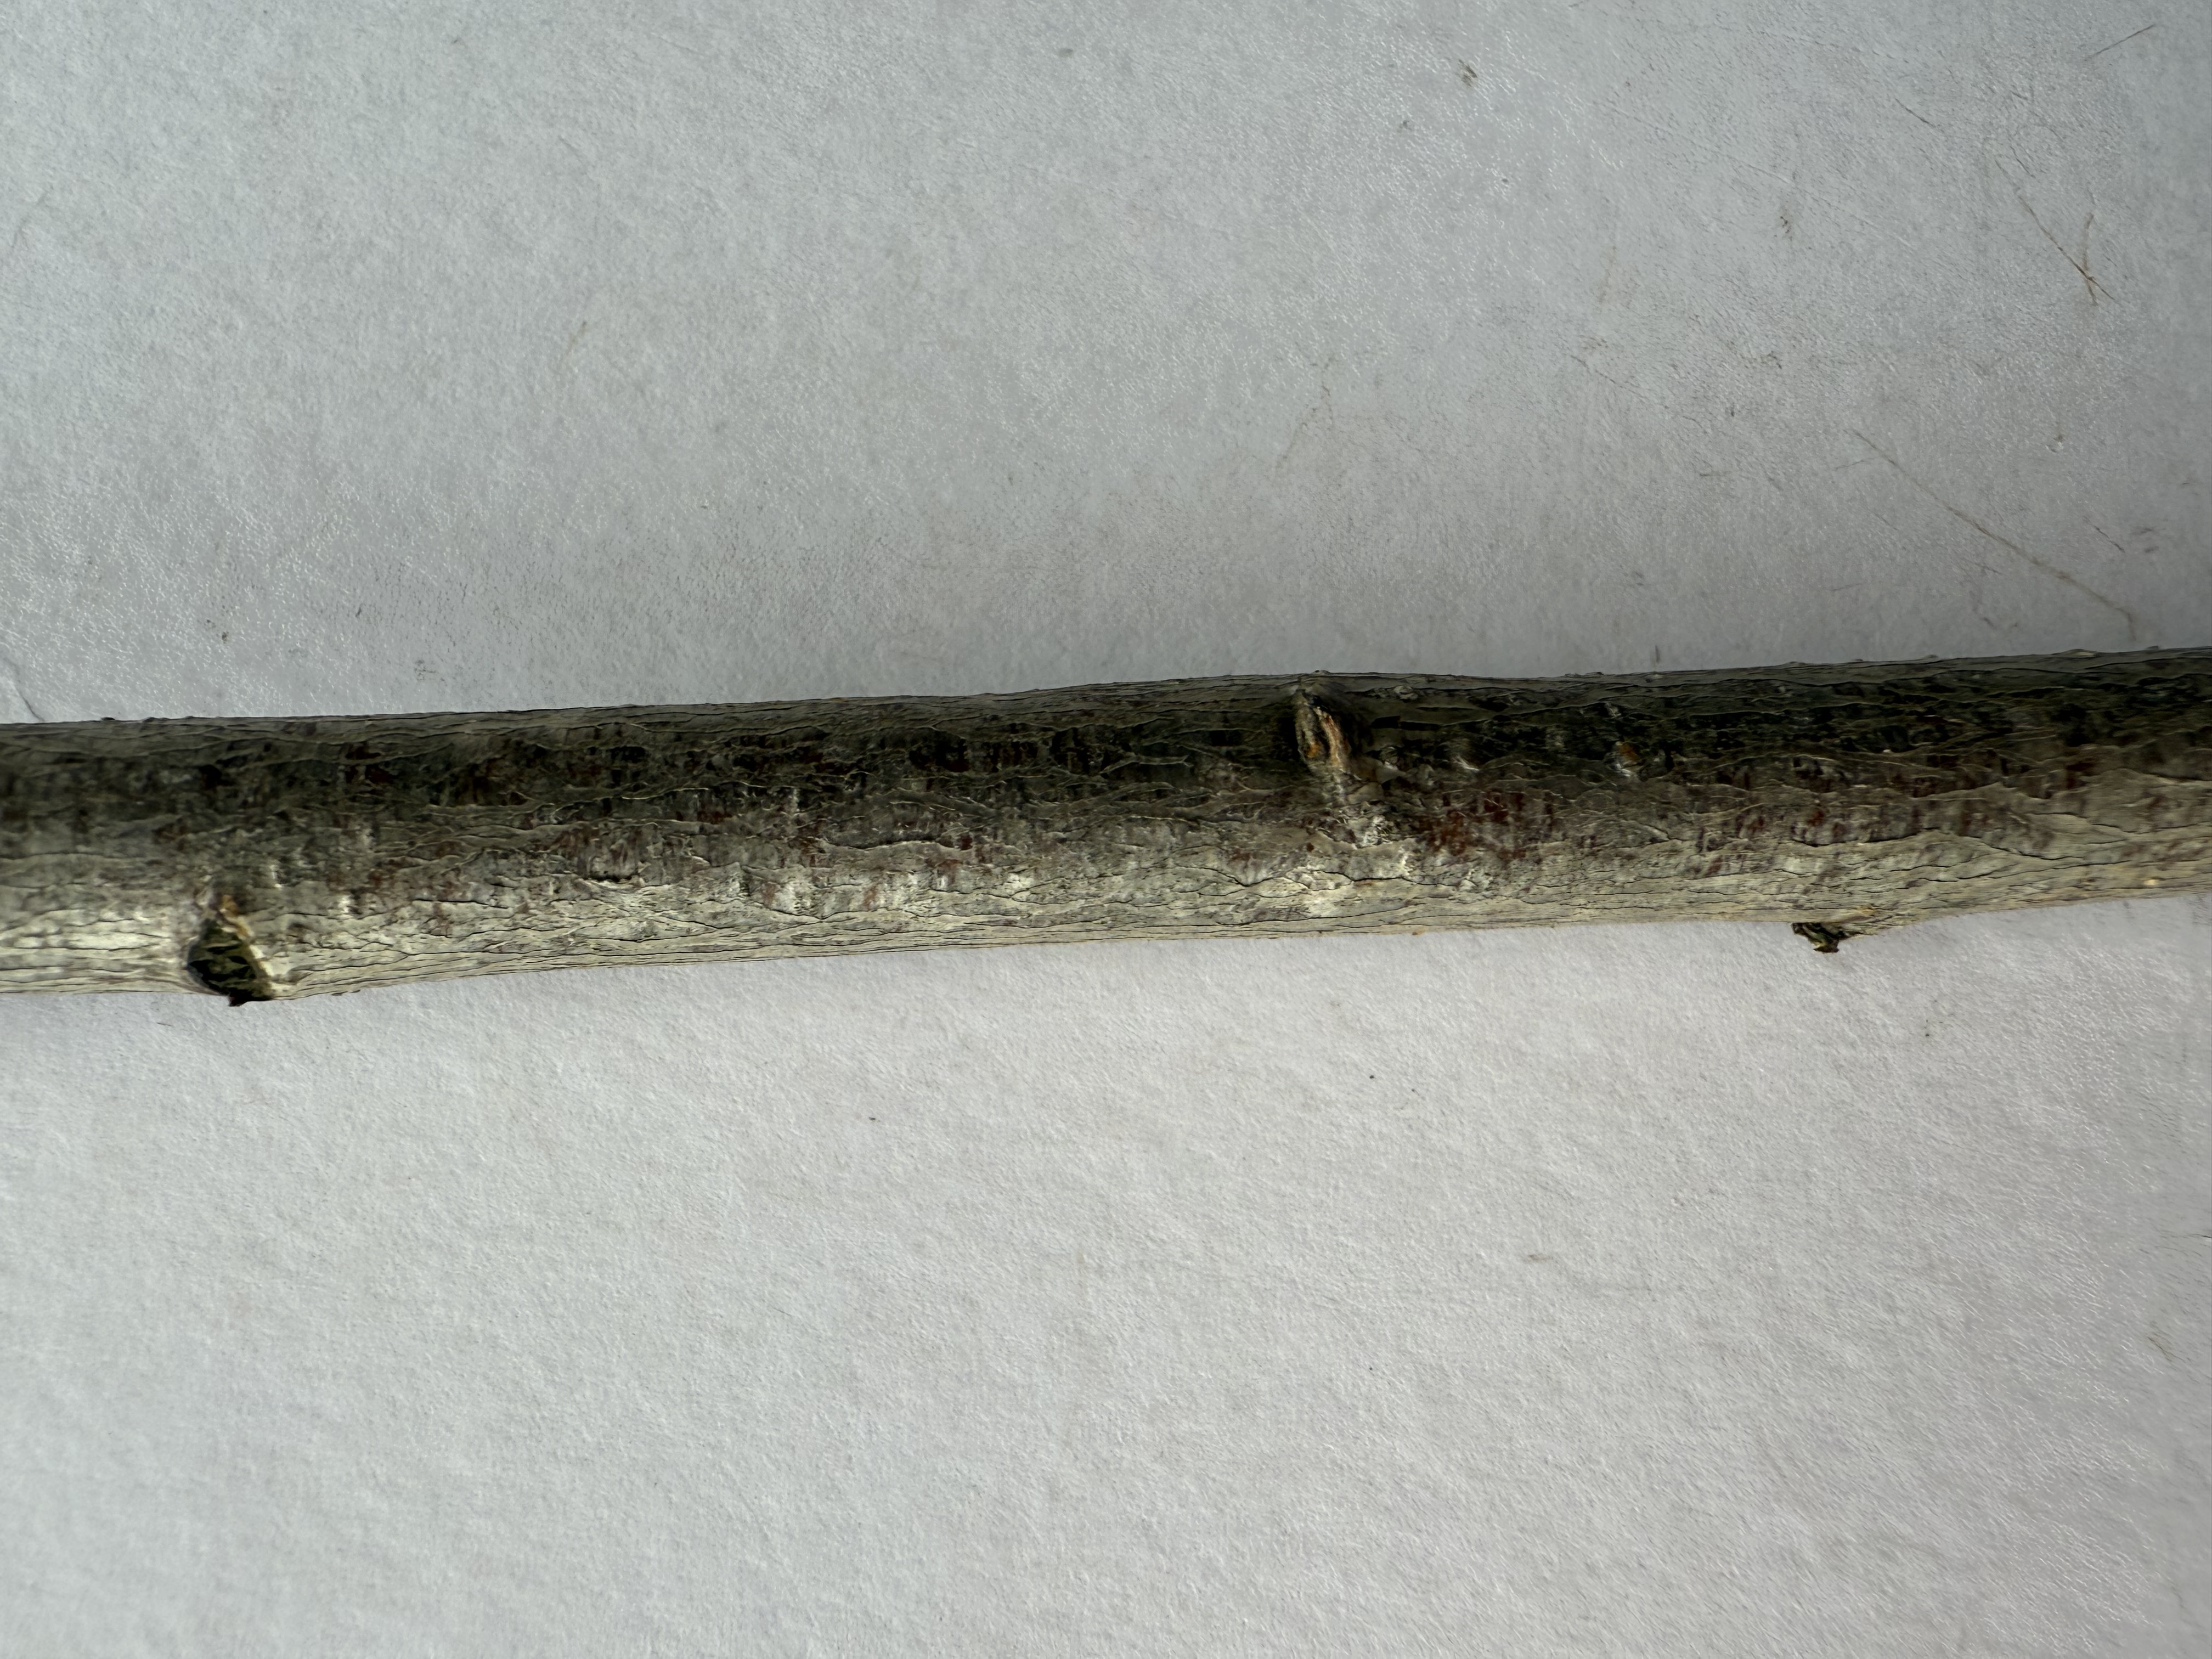
Variety: White Nectarine